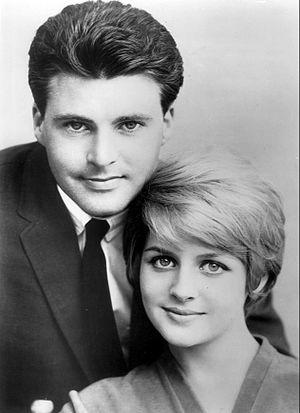
Sharon Kristin Harmon est une actrice américaine née le 25 juin 1945 à Burbank dans le comté de Los Angeles en Californie et morte le 27 avril 2018.